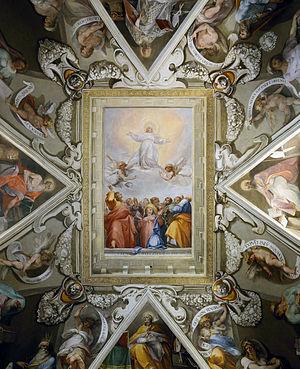
L'Apothéose est le placement d'une personne au rang des dieux, ou dans les cieux, ou plus prosaïquement parmi les célébrités. Le sens du terme a beaucoup évolué au cours de l'histoire.